USS Passaic (1862)

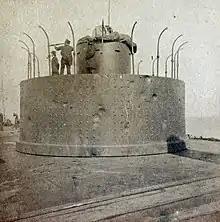
The turret of "Passiac" showing some of the fifteen marks where she was hit by rebel shot

Anchoring off Port Royal, South Carolina, on 21 January, she proceeded to Wassaw Sound. On 23 February with , "Passaic" captured schooner "Glide" laden with cotton. With her sister monitors, "Passaic" attacked Fort McAllister to test her fighting capabilities in action. On 7 April, she took part in Rear Admiral Samuel F. Du Pont's attack on Charleston, South Carolina. Severely battered during the engagement, she returned to New York and decommissioned for repairs 12 May.